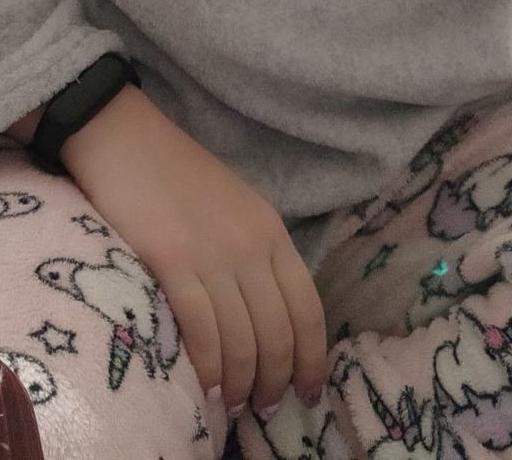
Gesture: no_gesture